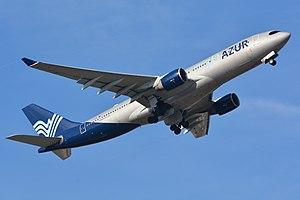
Aigle Azur était la deuxième compagnie aérienne française. Créée en 1946, elle cesse ses activités en septembre 2019.